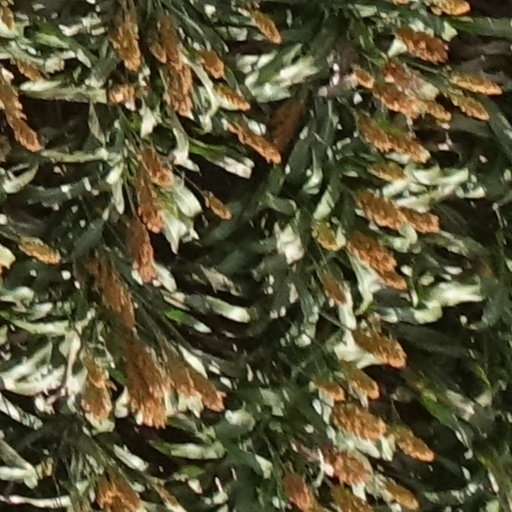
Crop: sorghum